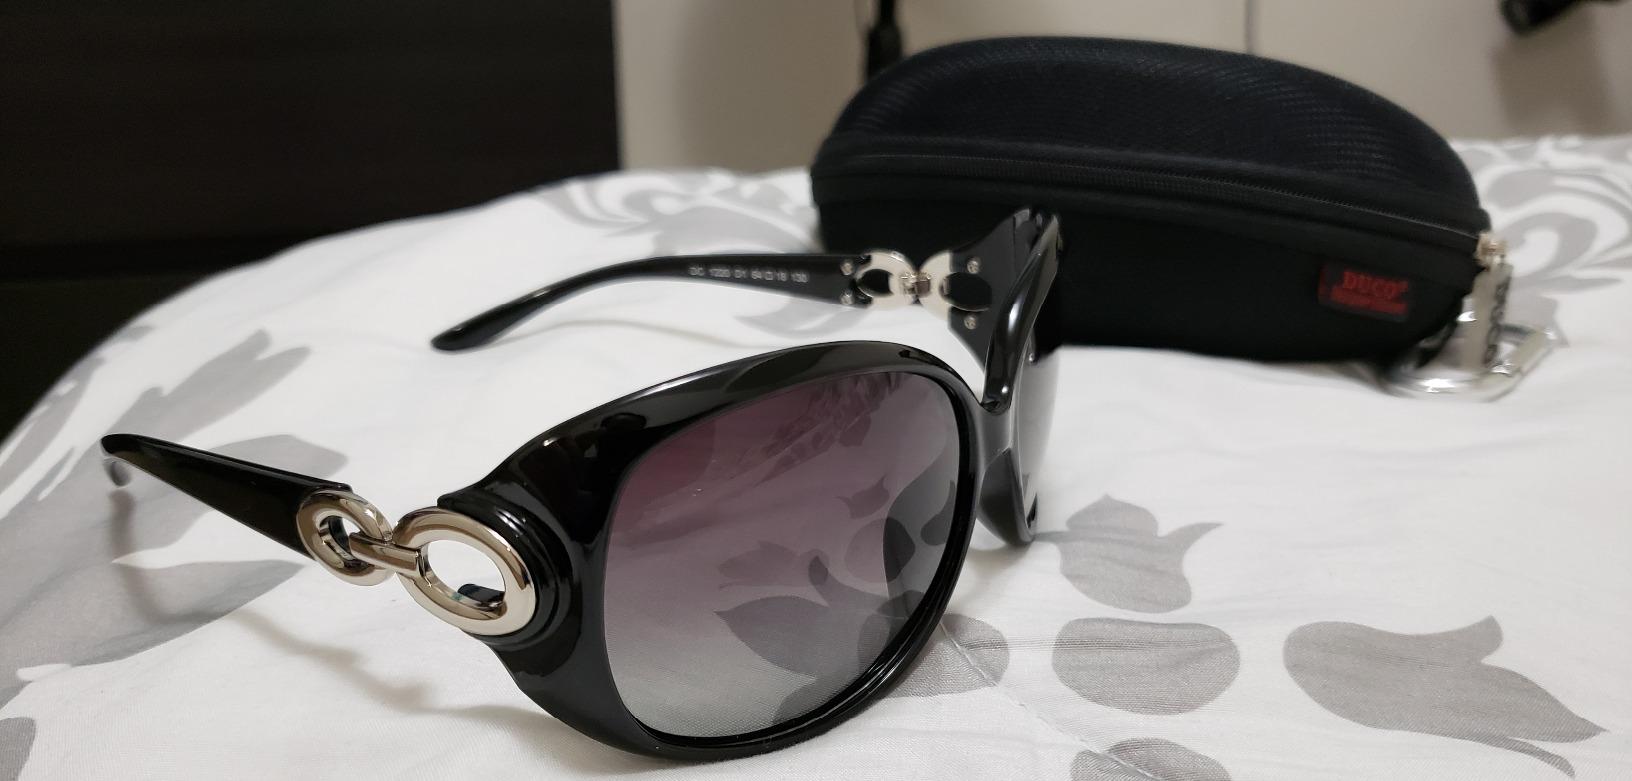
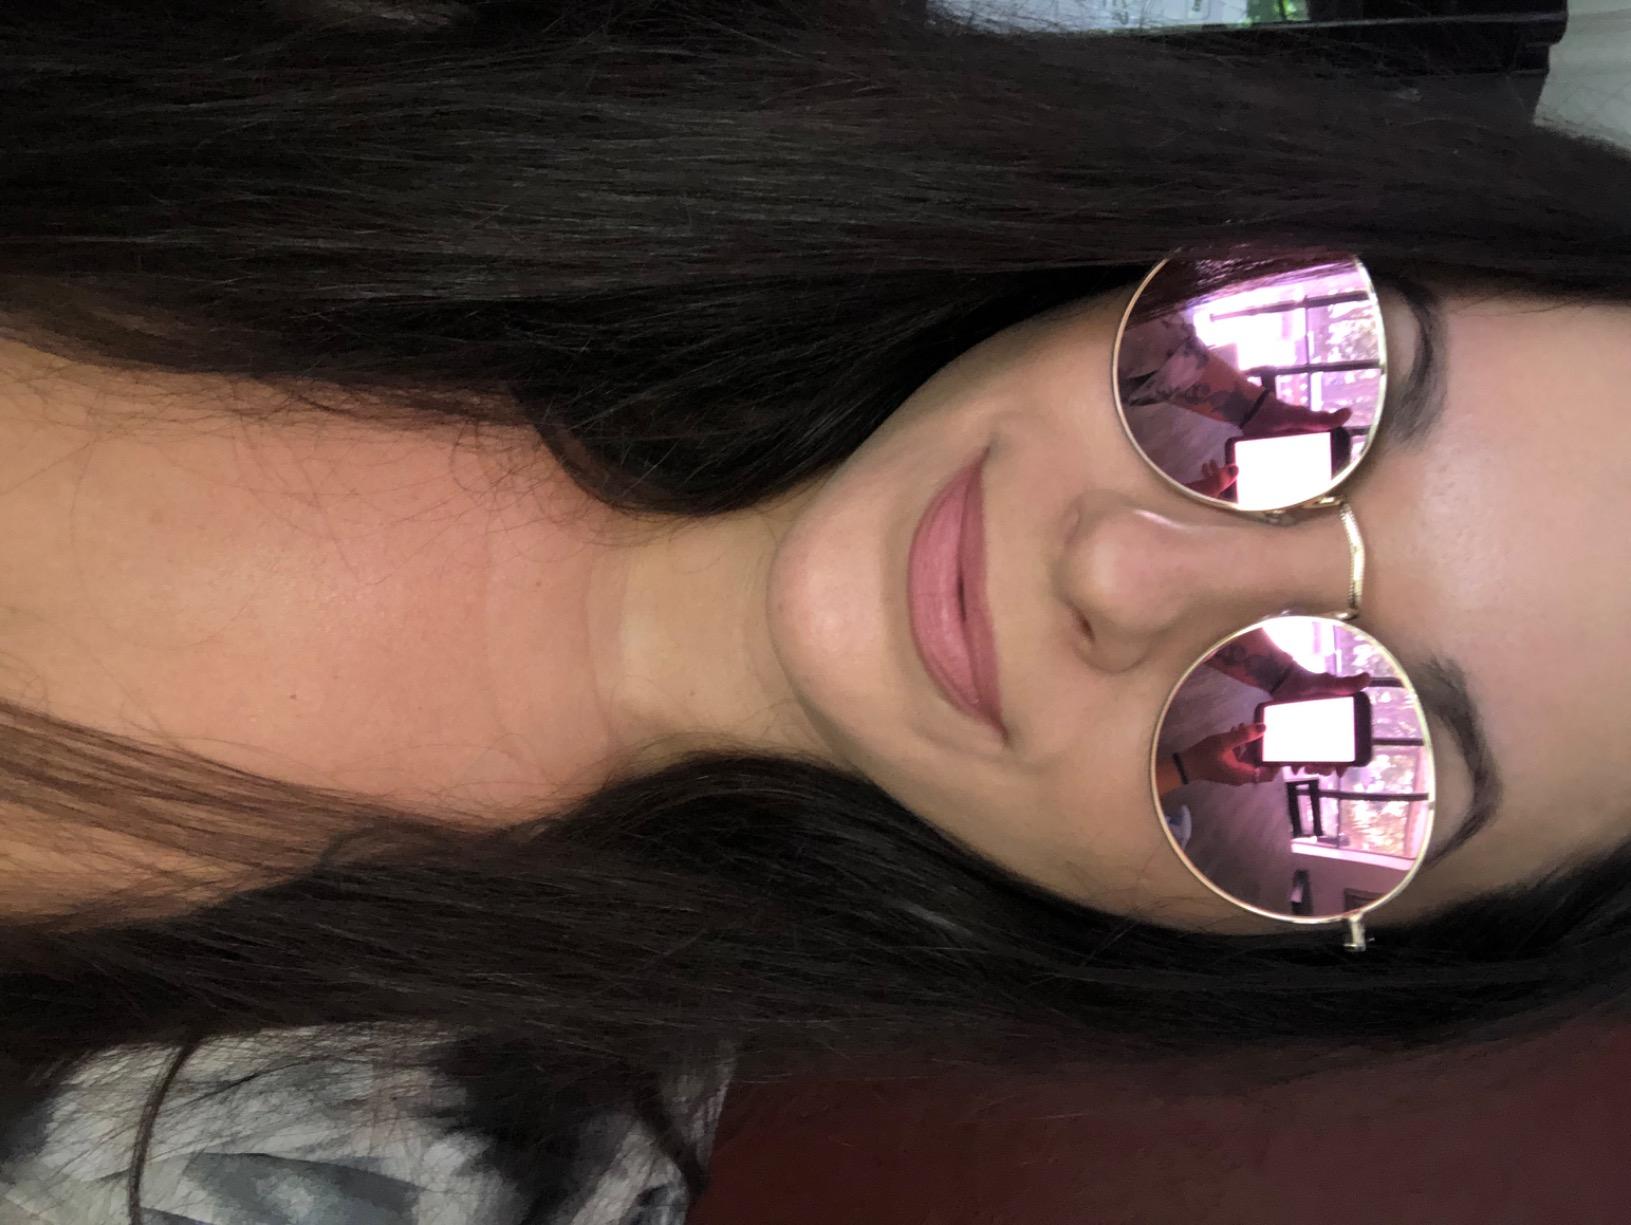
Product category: accessories_sunglasses
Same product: no